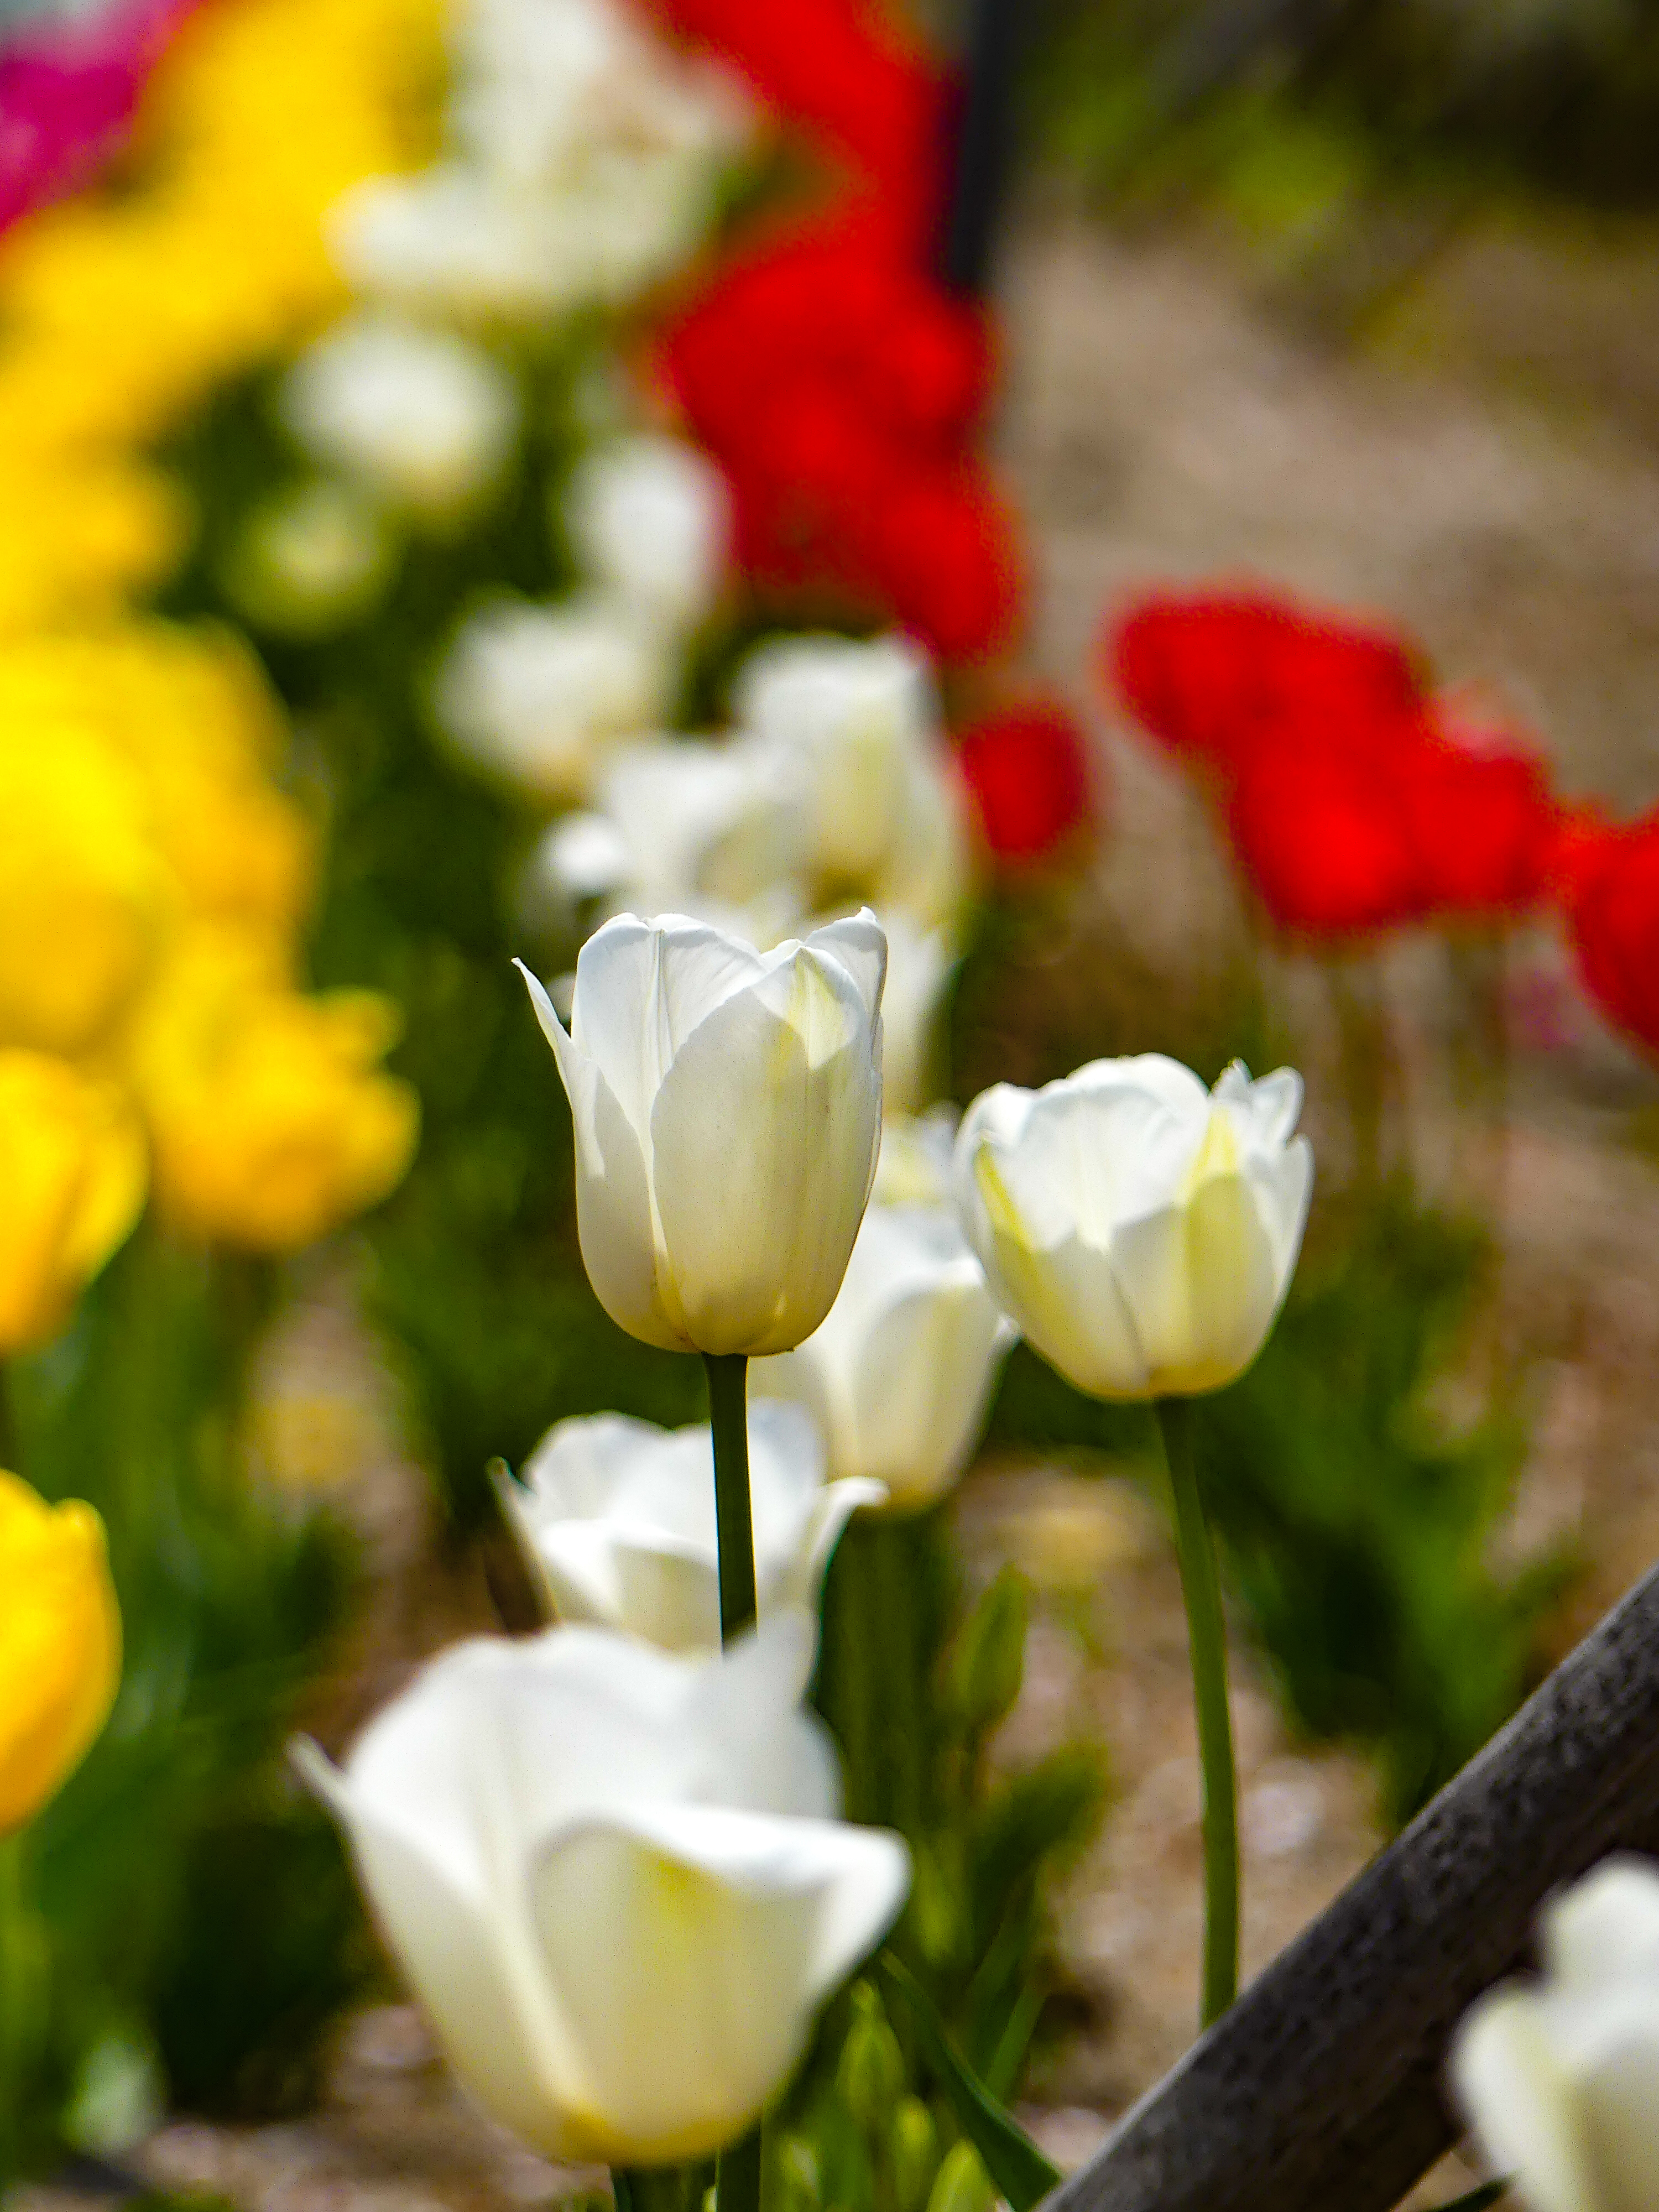
flower, white, petal, tulip, yellow, plant, flowering plant, spring, botany, plant stem, lily family, wildflower, bud, cut flowers, floristry, perennial plant